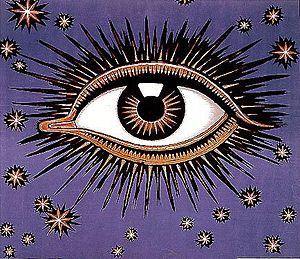
Begizko est le mauvais œil du folklore basque.